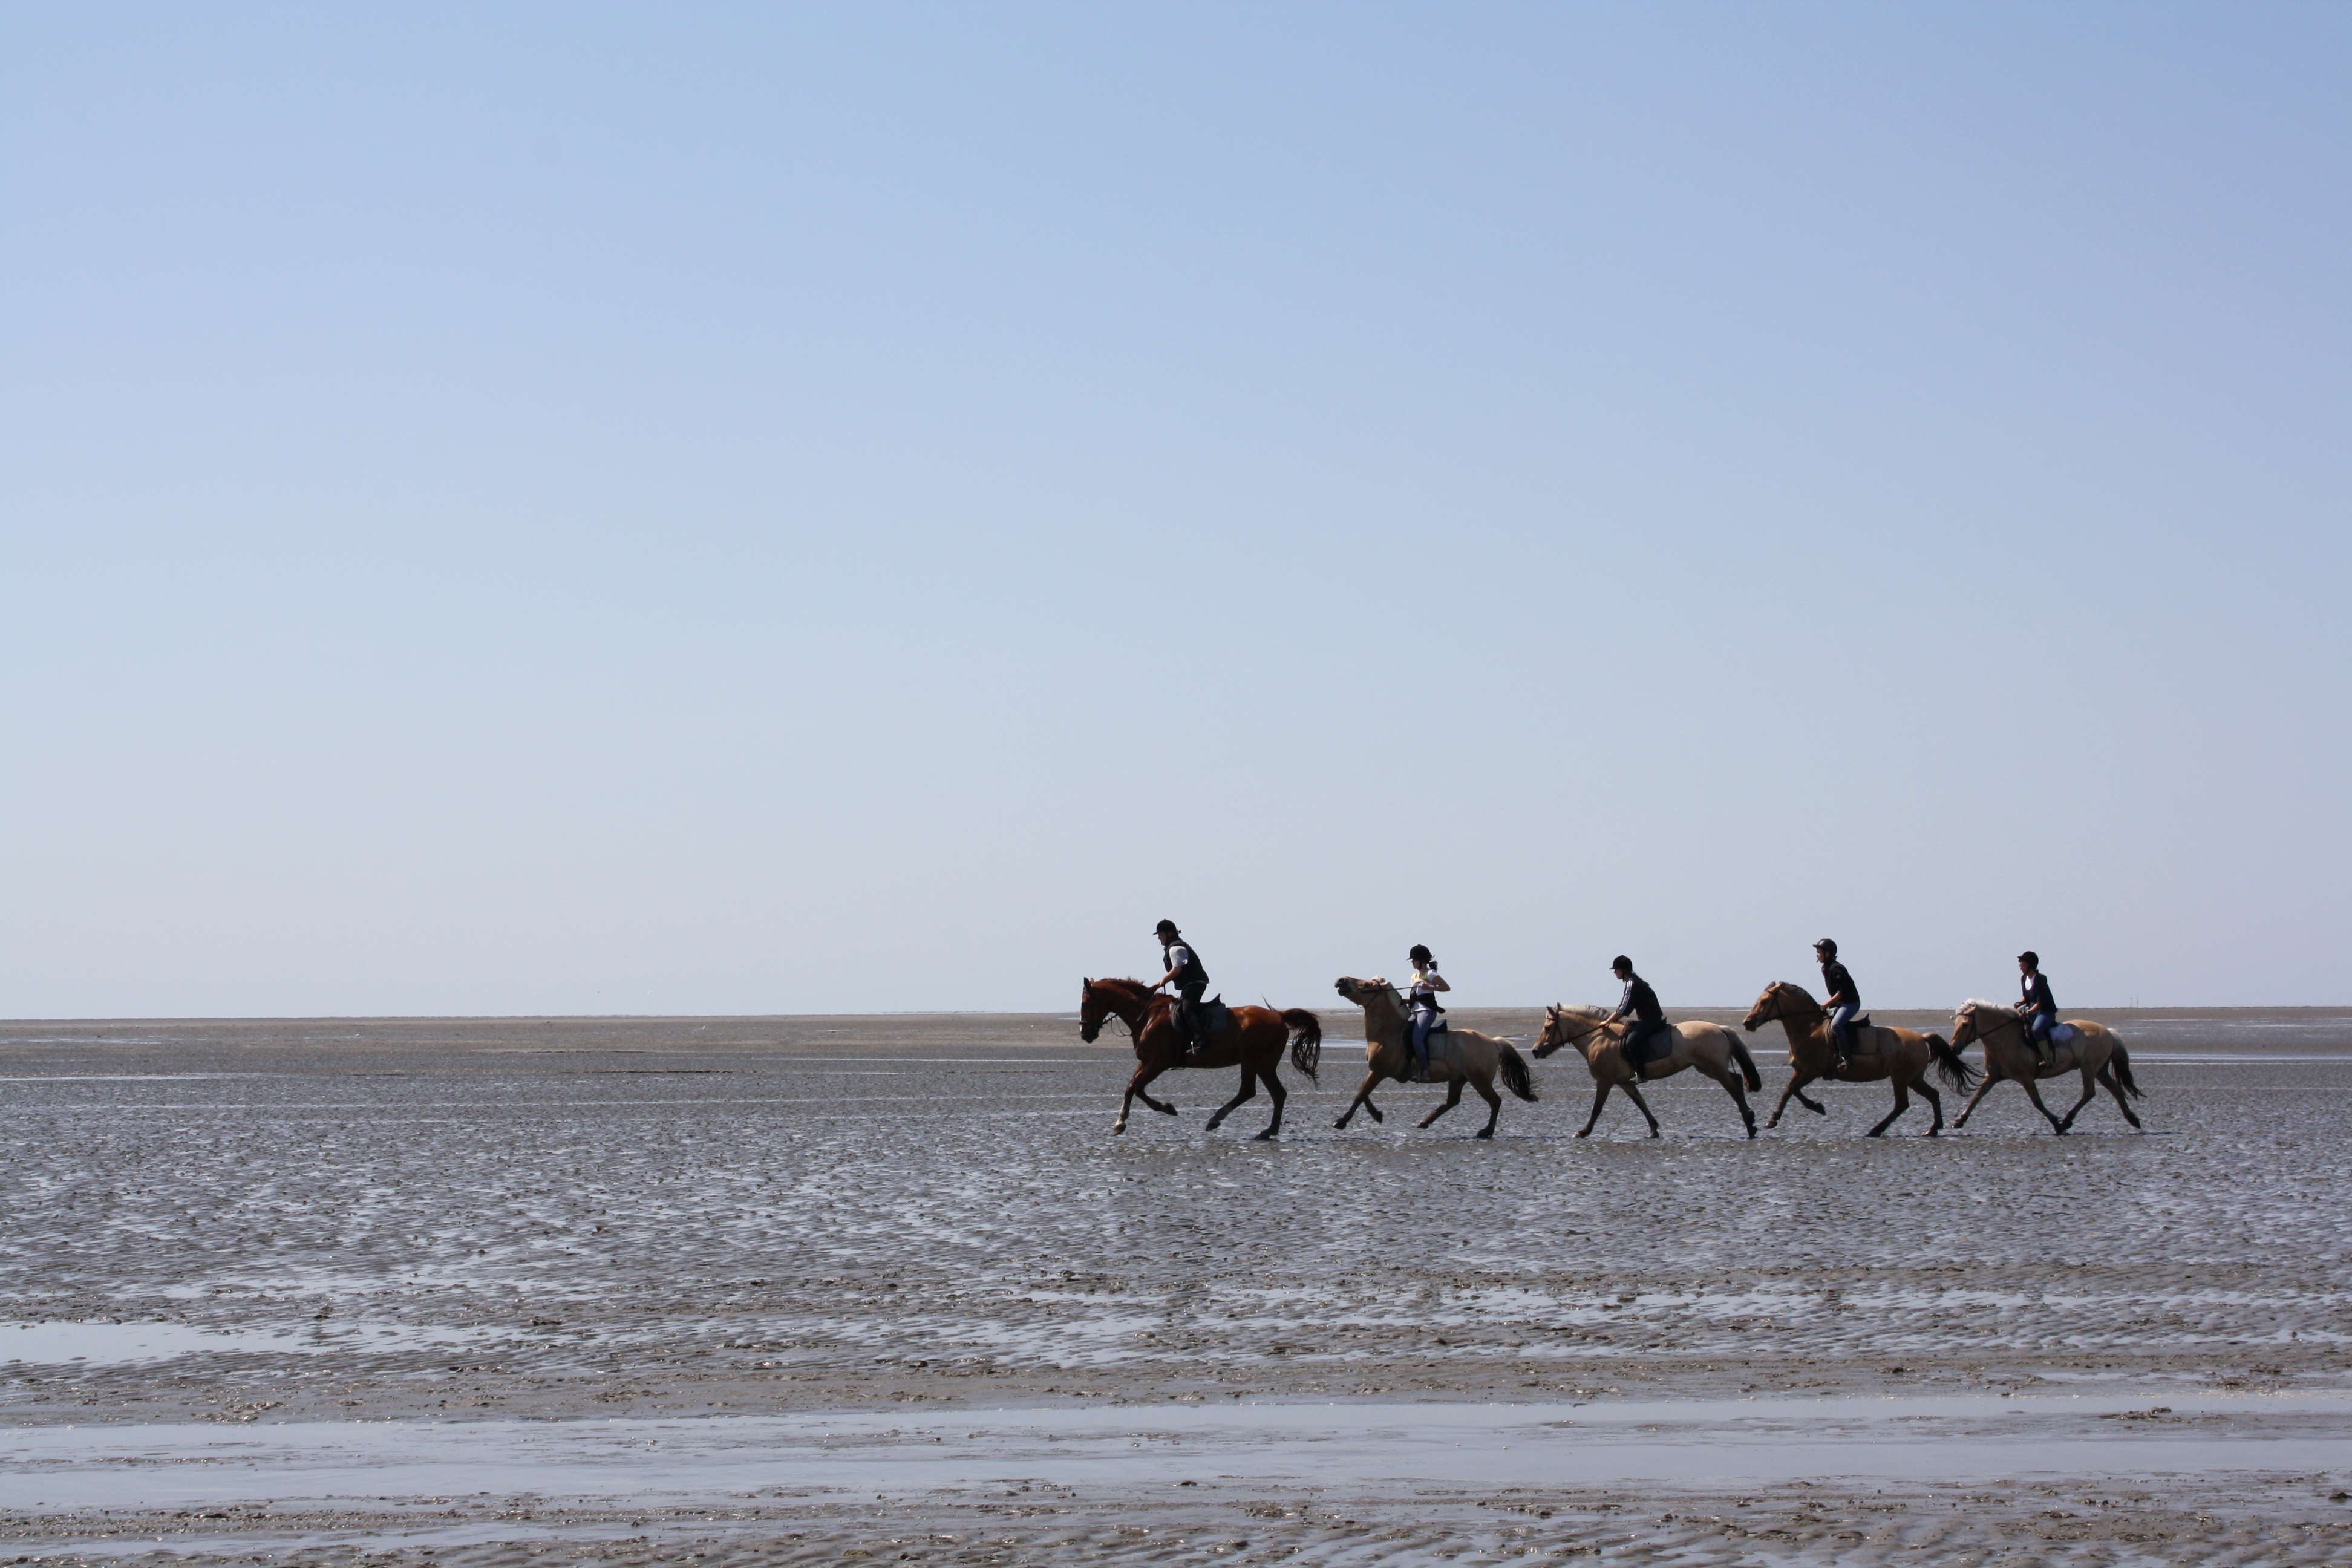
beach, sea, coast, winter, ship, boot, national park, horses, north sea, hamburg, reiter, lower saxony, wadden sea, ebb, gallop, watts, equestrian group, neuwerk, please donate, coffee donation, paypal, please appreciate, priel, horse like mammal